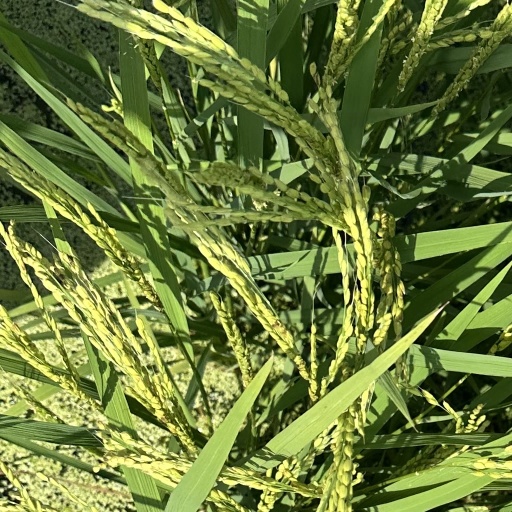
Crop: rice